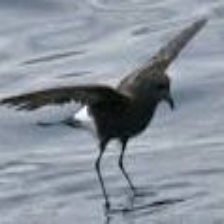
Species: ASHY STORM PETREL
Scientific name: OCEANODROMA HOMOCHROA